Bill Binder

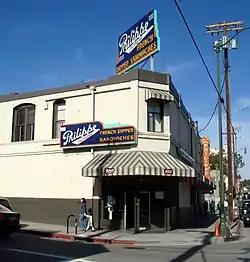
Philippe's in downtown Los Angeles, which Binder ran until 1985.

William Otto Binder (February 28, 1915 – January 28, 2010) was an American restaurateur and businessman who ran the landmark Philippe's restaurant, known as Philippe the Original, downtown Los Angeles for decades. Philippe's, a major destination for locals and tourists, is famous for its French dip sandwiches, which are said to have been invented at Philippe's, and sawdust covered floors.